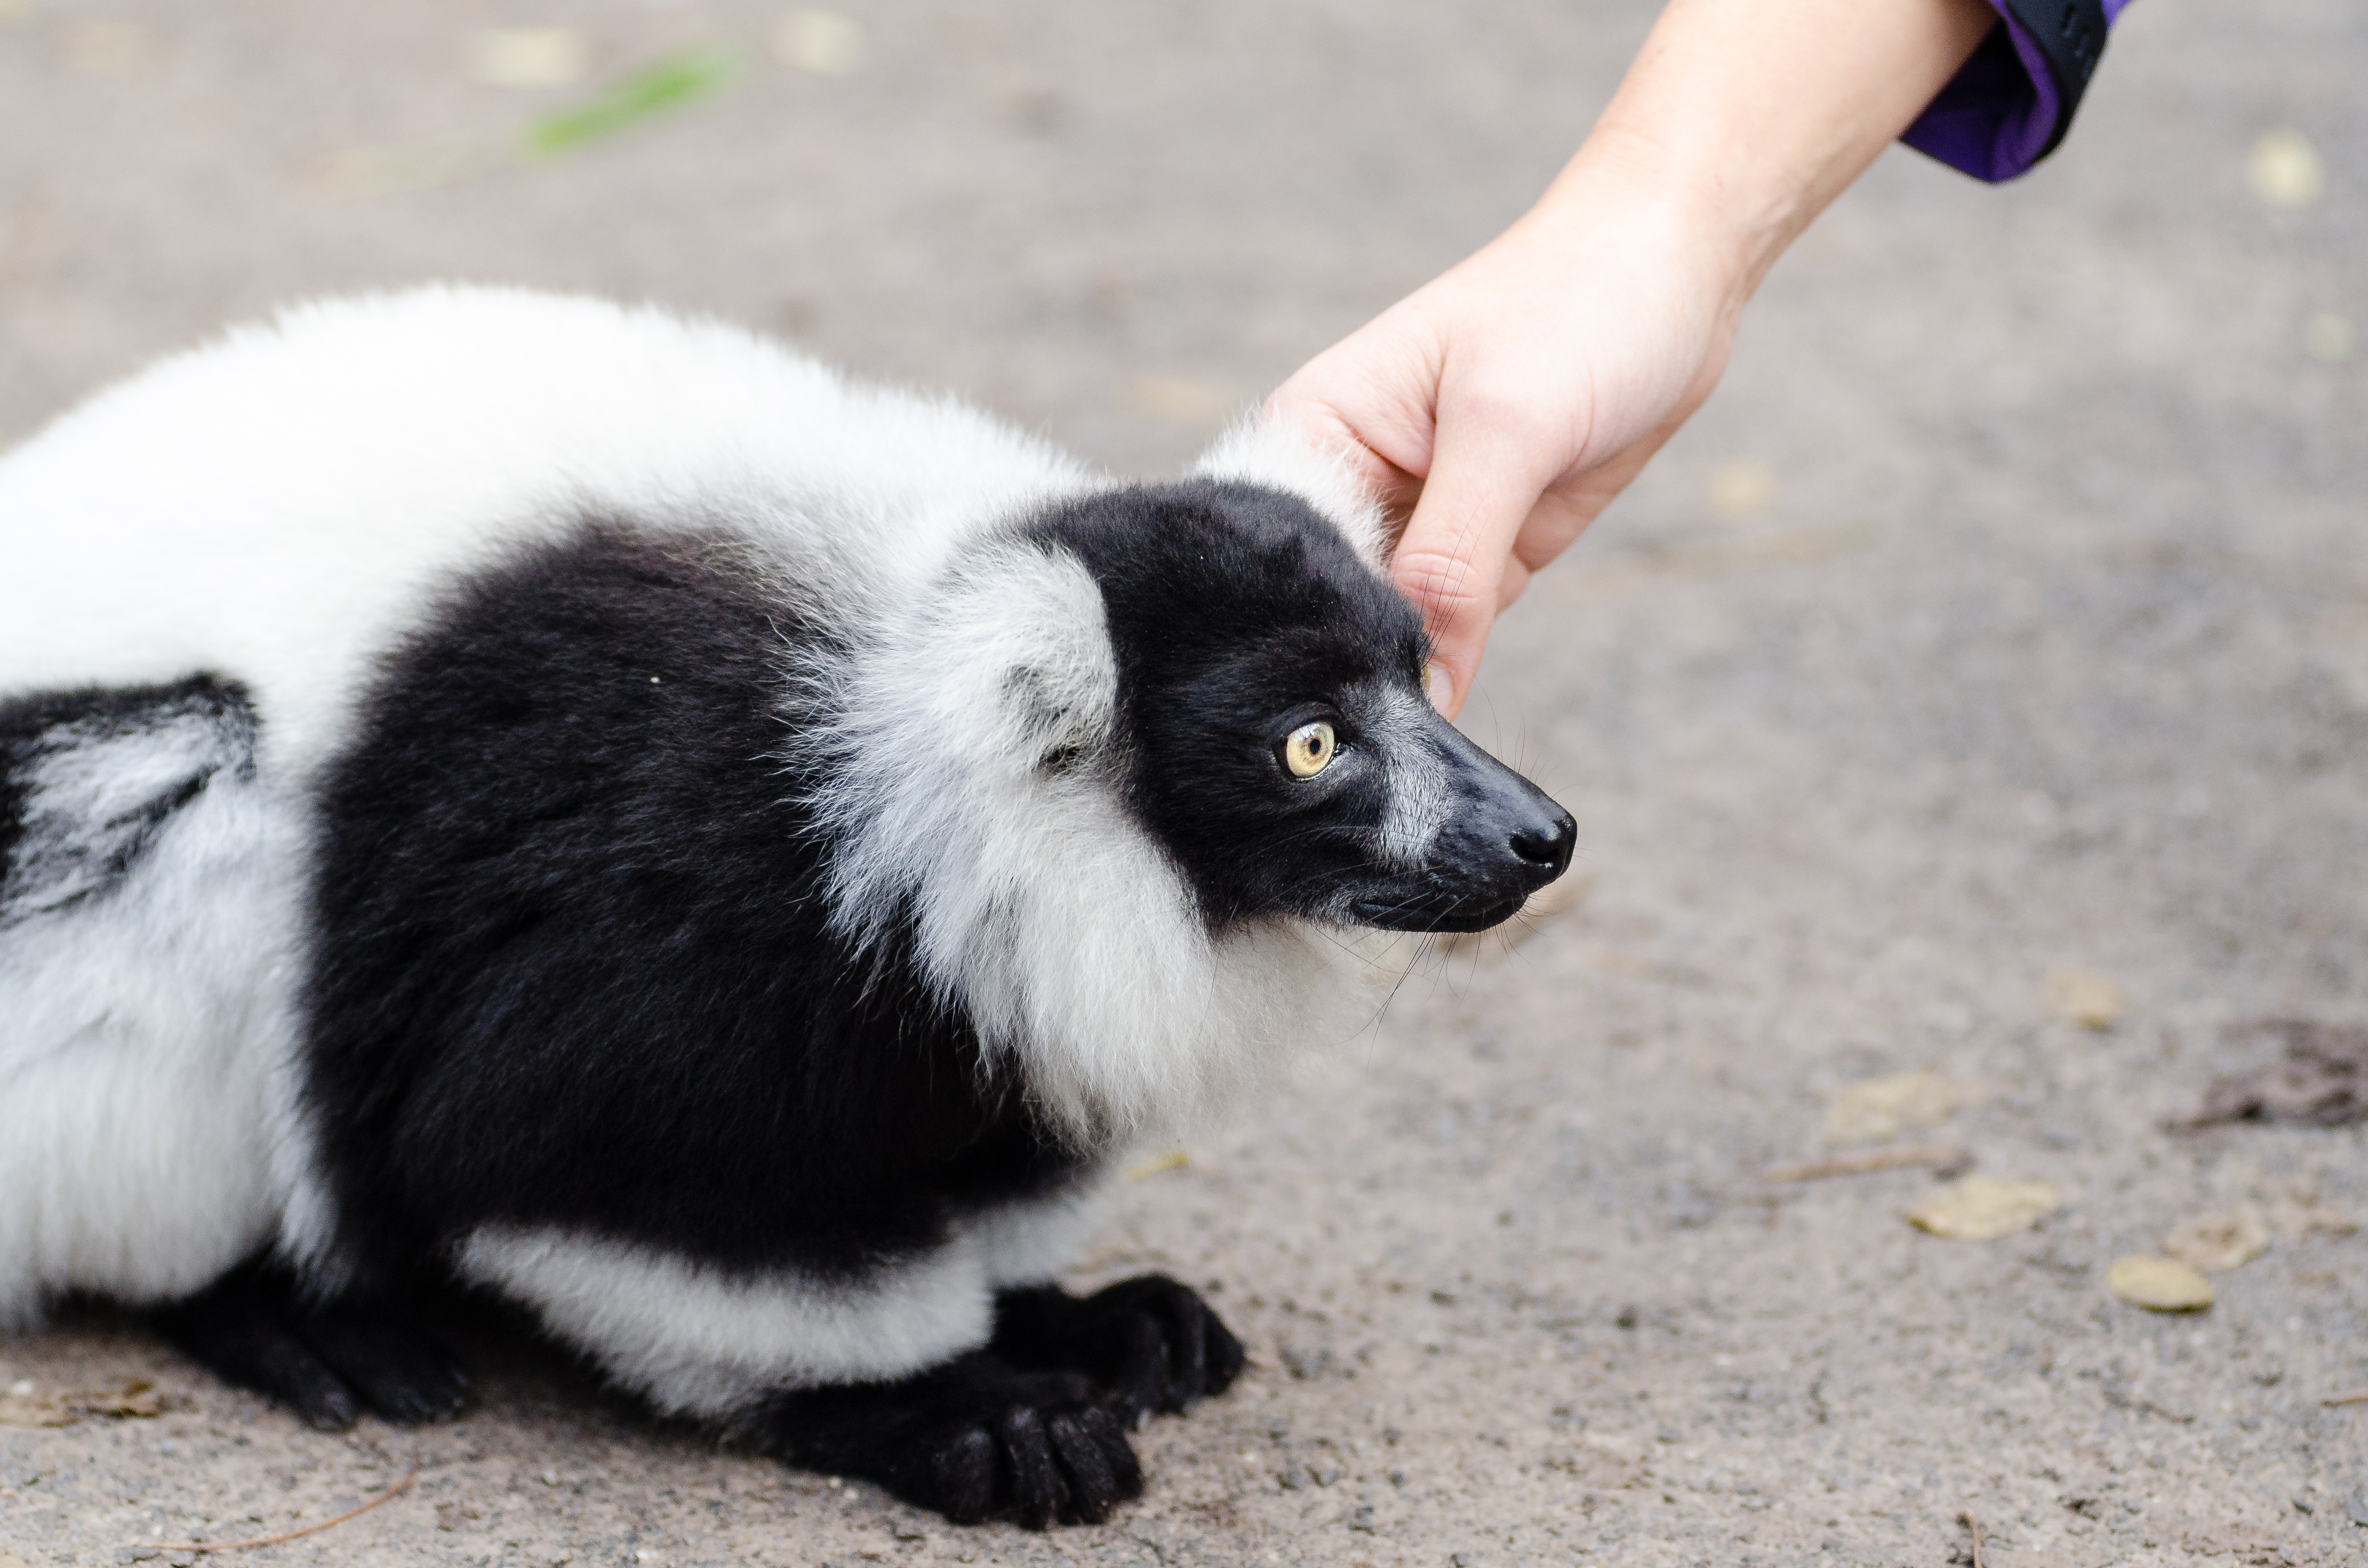
tree, branch, bokeh, white, feet, dog, animal, cute, zoo, fur, green, red, foot, mammal, nikon, black, blurred, world, border collie, leaves, eyes, festival, et, background, eye, domain, public, endangered, madagascar, vertebrate, noir, blanc, negro, blanco, germany, deutschland, schwarz, y, day, schwarzweis, tier, fell, augen, adorable, bamboo, lemur, critically, niedlich, tierpark, bambus, madagaskar, iucn, list, ruffed, weiser, vari, lemuren, auge, fus, rufo, bianconero, wari, vareciapretoebranco, svartvit, var, fuse, gr n, dog like mammal